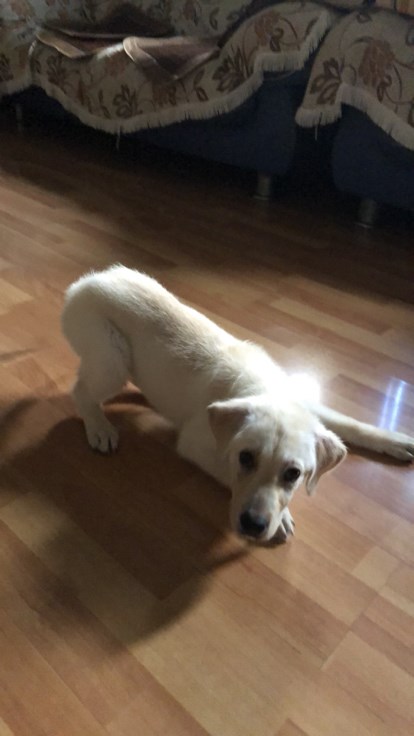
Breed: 3580-n000122-Labrador_retriever